Marinera

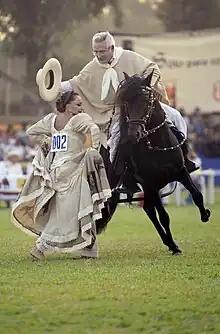
Peruvian Paso horse dancing marinera

The origins of the dance can be traced to Spanish, Moorish, Andean, and Romani people rhythmic influences. Although the dance had informally been around in Peru since the colonial era, it was formally recognized as "Marinera" in honor of the Navy of Peru, or the "Marina de Guerra del Peru" in 1879 during the War of the Pacific.